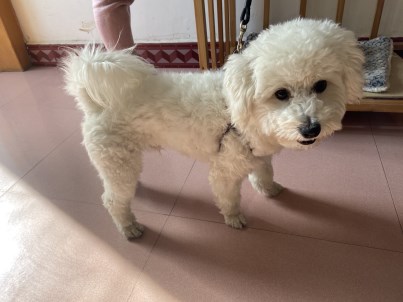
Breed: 3083-n000117-Bichon_Frise